Malaysian Malays

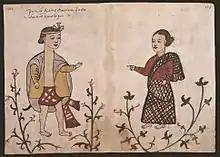
Portuguese illustration of Malays, 1540.

The Islamic faith arrived on the shores of the Malay Peninsula from around the 12th century. The earliest archaeological evidence of Islam is the Terengganu Inscription Stone dating from the 14th century. By the 15th century, the Melaka Sultanate, whose hegemony reached over much of the western Malay Archipelago, had become the centre of Islamisation in the east. Islamisation developed an ethnoreligious identity in Melaka with the term 'Melayu' then, begins to appear as interchangeable with Melakans, especially in describing the cultural preferences of the Melakans as against the foreigners. It is generally believed that Malayisation intensified within Strait of Malacca region following the territorial and commercial expansion of the sultanate in the mid 15th century. In 1511, the Melakan capital fell into the hands of Portuguese conquistadors. However, the sultanate remained an institutional prototype: a paradigm of statecraft and a point of cultural reference for successor states like Johor, Perak and Pahang. In the same era, the sultanates of Kedah, Kelantan and Patani dominated the northern part of the Malay Peninsula. Across the South China Sea, the Bruneian Empire became the most powerful polity in Borneo and reached its golden age in the mid-16th century when it controlled land as far south as present day Kuching in Sarawak, north towards the Philippine Archipelago. By the 18th century, Minangkabau and Bugis settlers established the chiefdom of Negeri Sembilan and the sultanate of Selangor respectively.